Zen

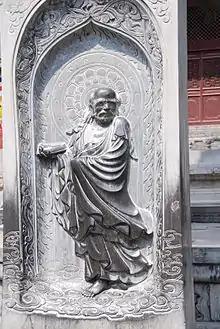
Bodhidharma, stone carving in Shaolin Temple.

Today, there are two major traditions or groupings of Zen schools, along with numerous other smaller lineages, orders and schools. The two main lineages are the Caodong tradition traced back to Dongshan Liangjie (807–869) and the Linji school which is traced to Linji Yixuan (died 866 CE). During the Song dynasty, the Caodong lineage became closely associated with the teaching of "silent illumination" (Ch: "mozhao") as formulated by Hongzhi Zhengjue (1091—1157). The competing Linji school meanwhile became associated with the contemplation method of Dahui Zonggao (1089–1163) which focuses on meditating on the huatou (critical phrase) of a koan. Some traditions and organizations include both lineages, so these categories should not be seen as mutually exclusive.